2007 Rally Ireland

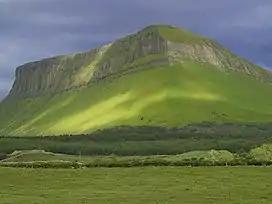
Benbulbin Mountain, in County Sligo, Ireland.

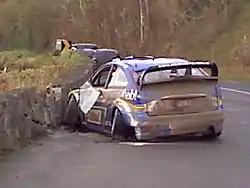
Marcus Grönholm retired.

The 2007 Rally Ireland, the first Rally Ireland and fifteenth round of the 2007 World Rally Championship, was a motor rally held from 15 to 18 November. It took place over eight counties on both sides of the border between the Republic of Ireland and Northern Ireland. The event started in